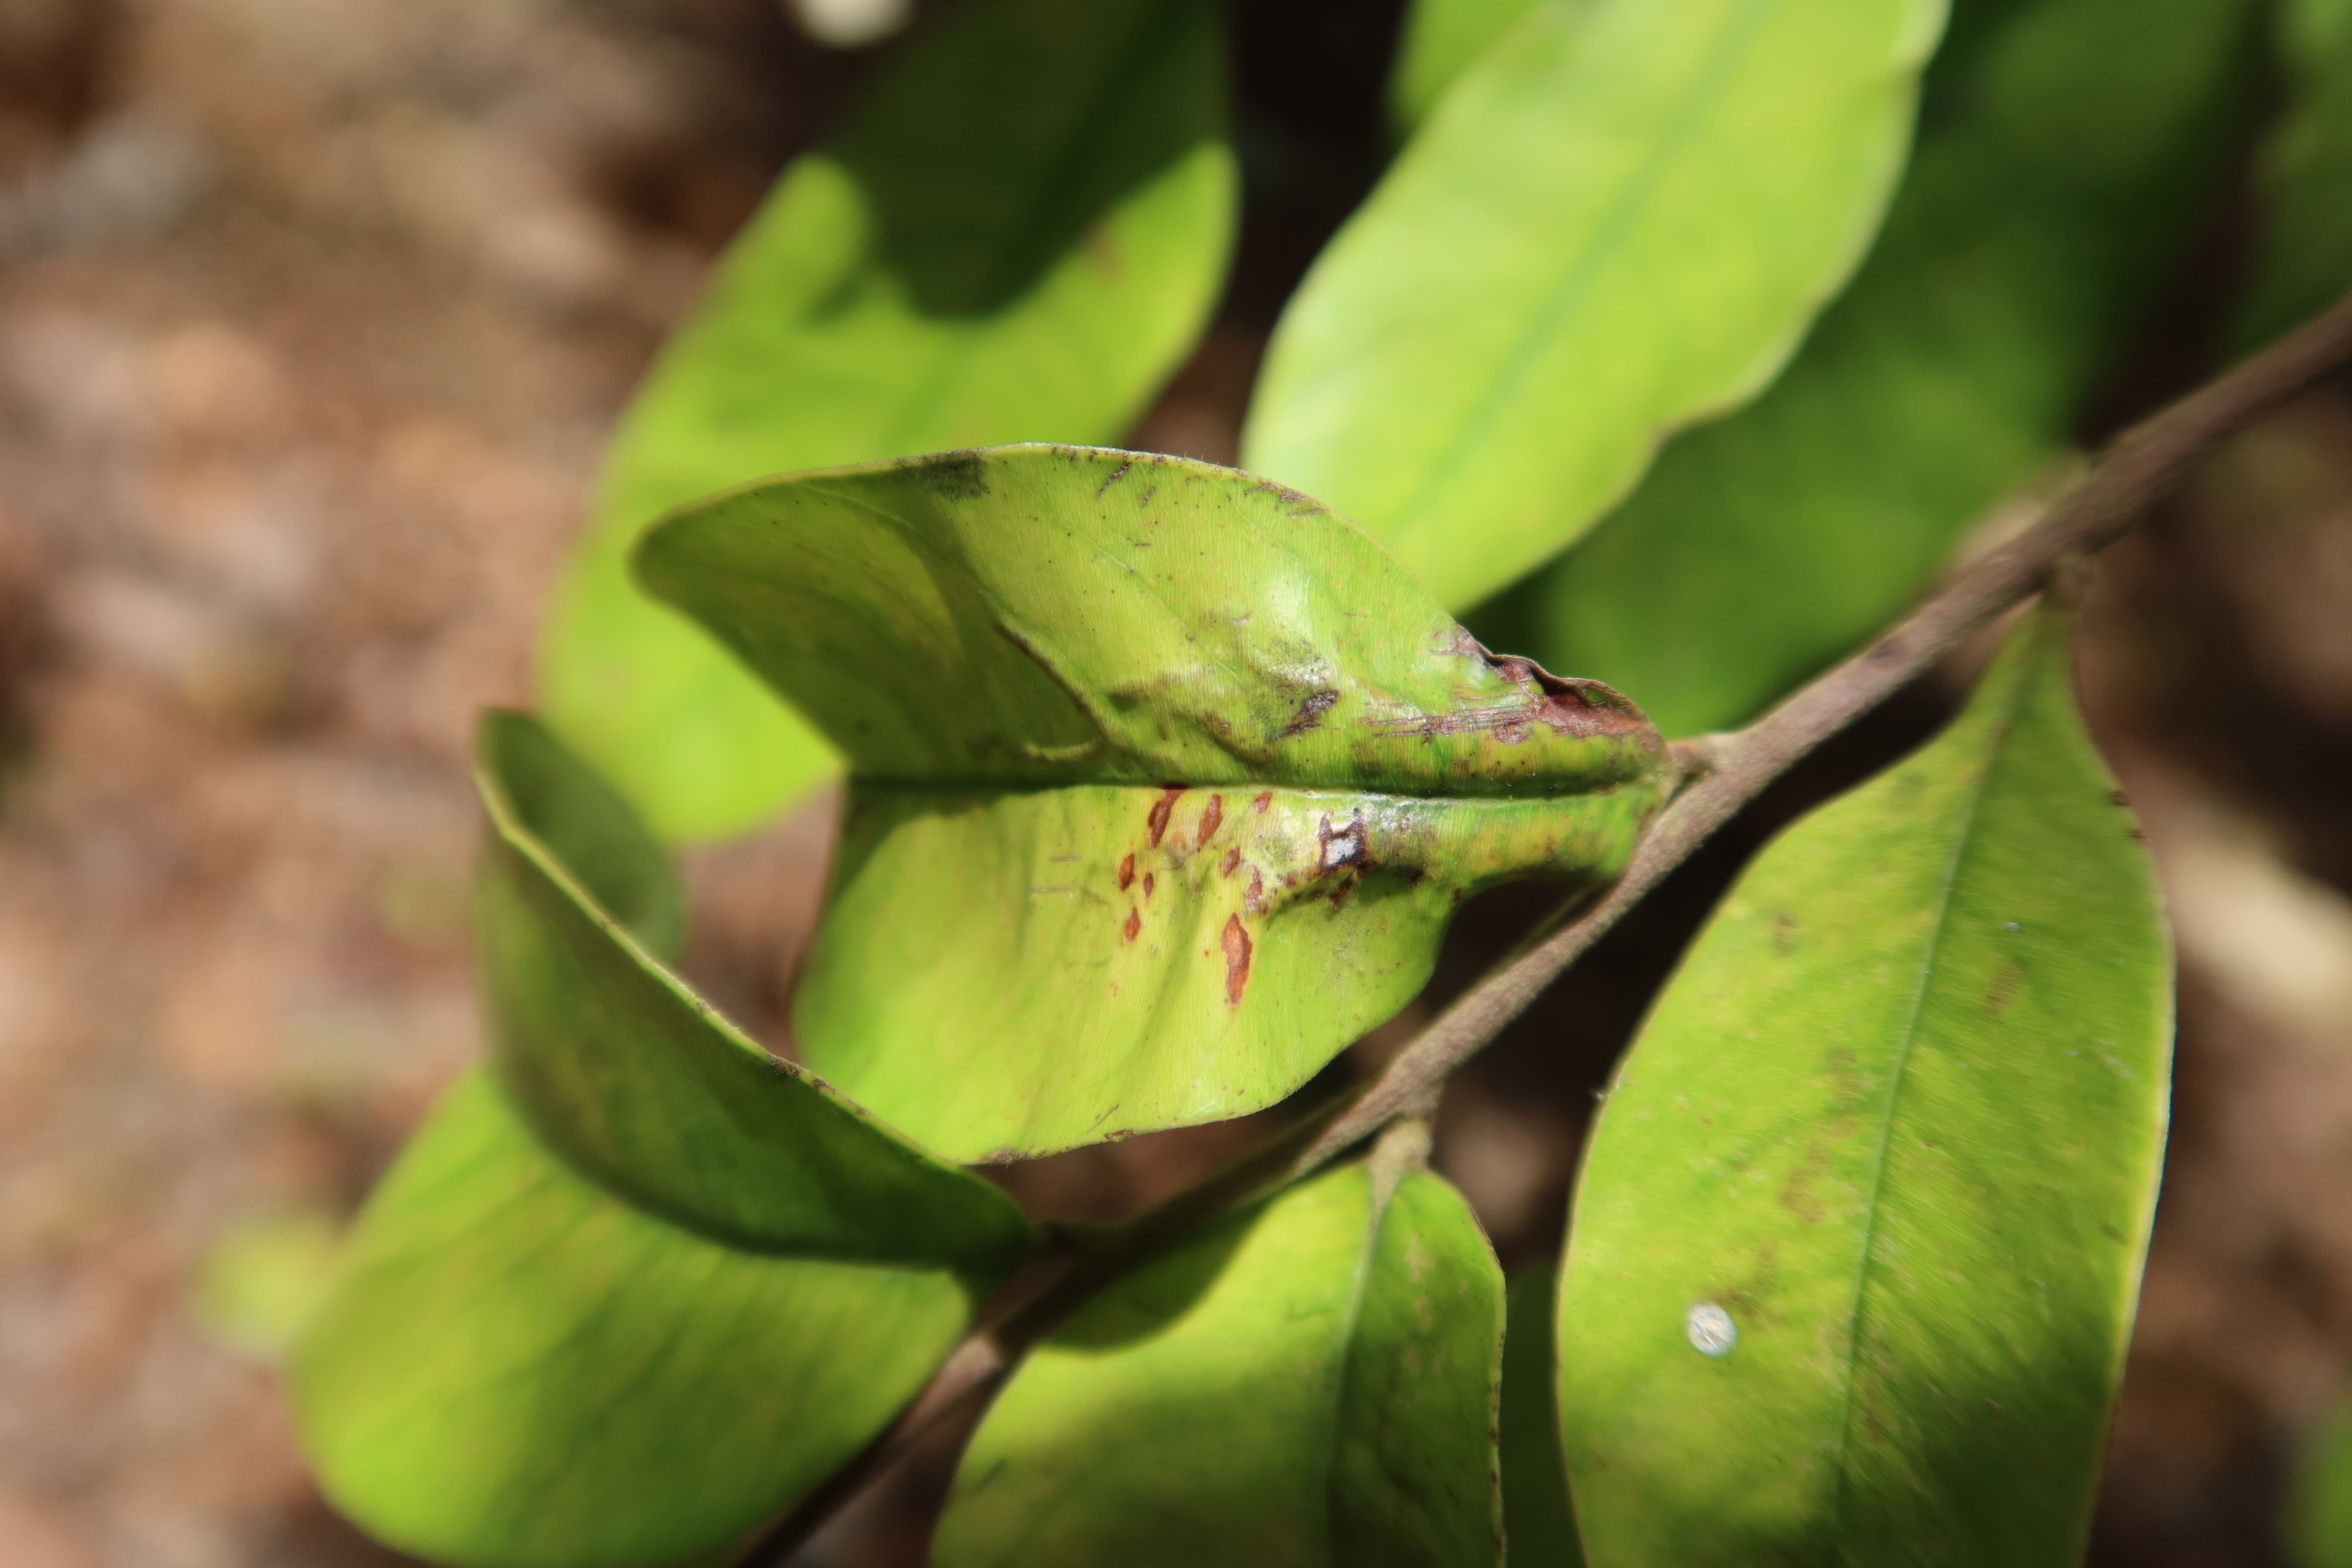
Label: Brown spots